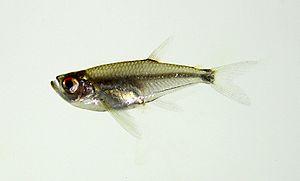
Les Characiformes sont un ordre de poissons Actinoptérygiens, comprenant les characins et leurs semblables. Ils sont quelques milliers d'espèces différentes y compris les fameux piranhas et Tétras.